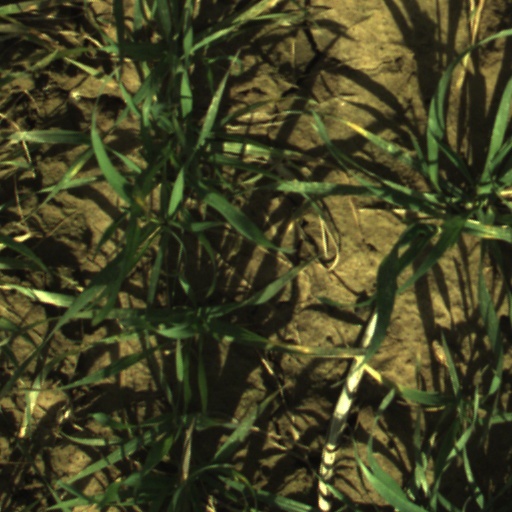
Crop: wheat